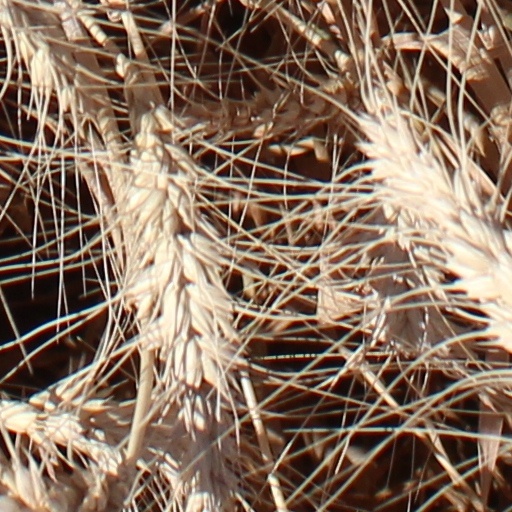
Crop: wheat